The Elm and the Vine

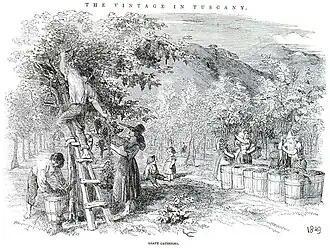
Grape gathering from elm trellises in Italy, an 1849 illustration

The Elm and the Vine were associated particularly by Latin authors. Because pruned elm trees acted as vine supports, this was taken as a symbol of marriage and imagery connected with their pairing also became common in Renaissance literature. Various fables were created out of their association in both Classical and later times. Although Aesop was not credited with these formerly, later fables hint at his authorship.